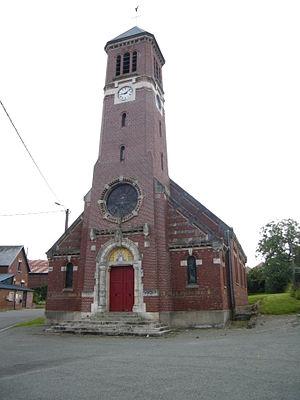
Eglise.
Mesnil-Martinsart est une commune française située dans le département de la Somme, en région Hauts-de-France.